Fallout (Stargate SG-1)

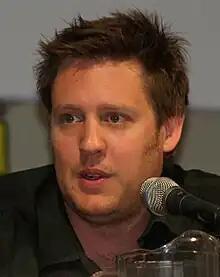
Visual effects artist Neill Blomkamp of Vancouver based effects studio The Embassy Visual Effects modelled and lit the drill.

The visual effects shots of the city of Kelowna were revised and reused from the episode "Homecoming", with Anubis' mothership removed. The digger visual effects model was created by Neill Blomkamp at The Embassy Visual Effects It was originally scripted that the digger would emerge from the ground in Kelownan desert, which would be depicted through visual effects, however the budget for the episode came in too high and therefore the shot was dropped.